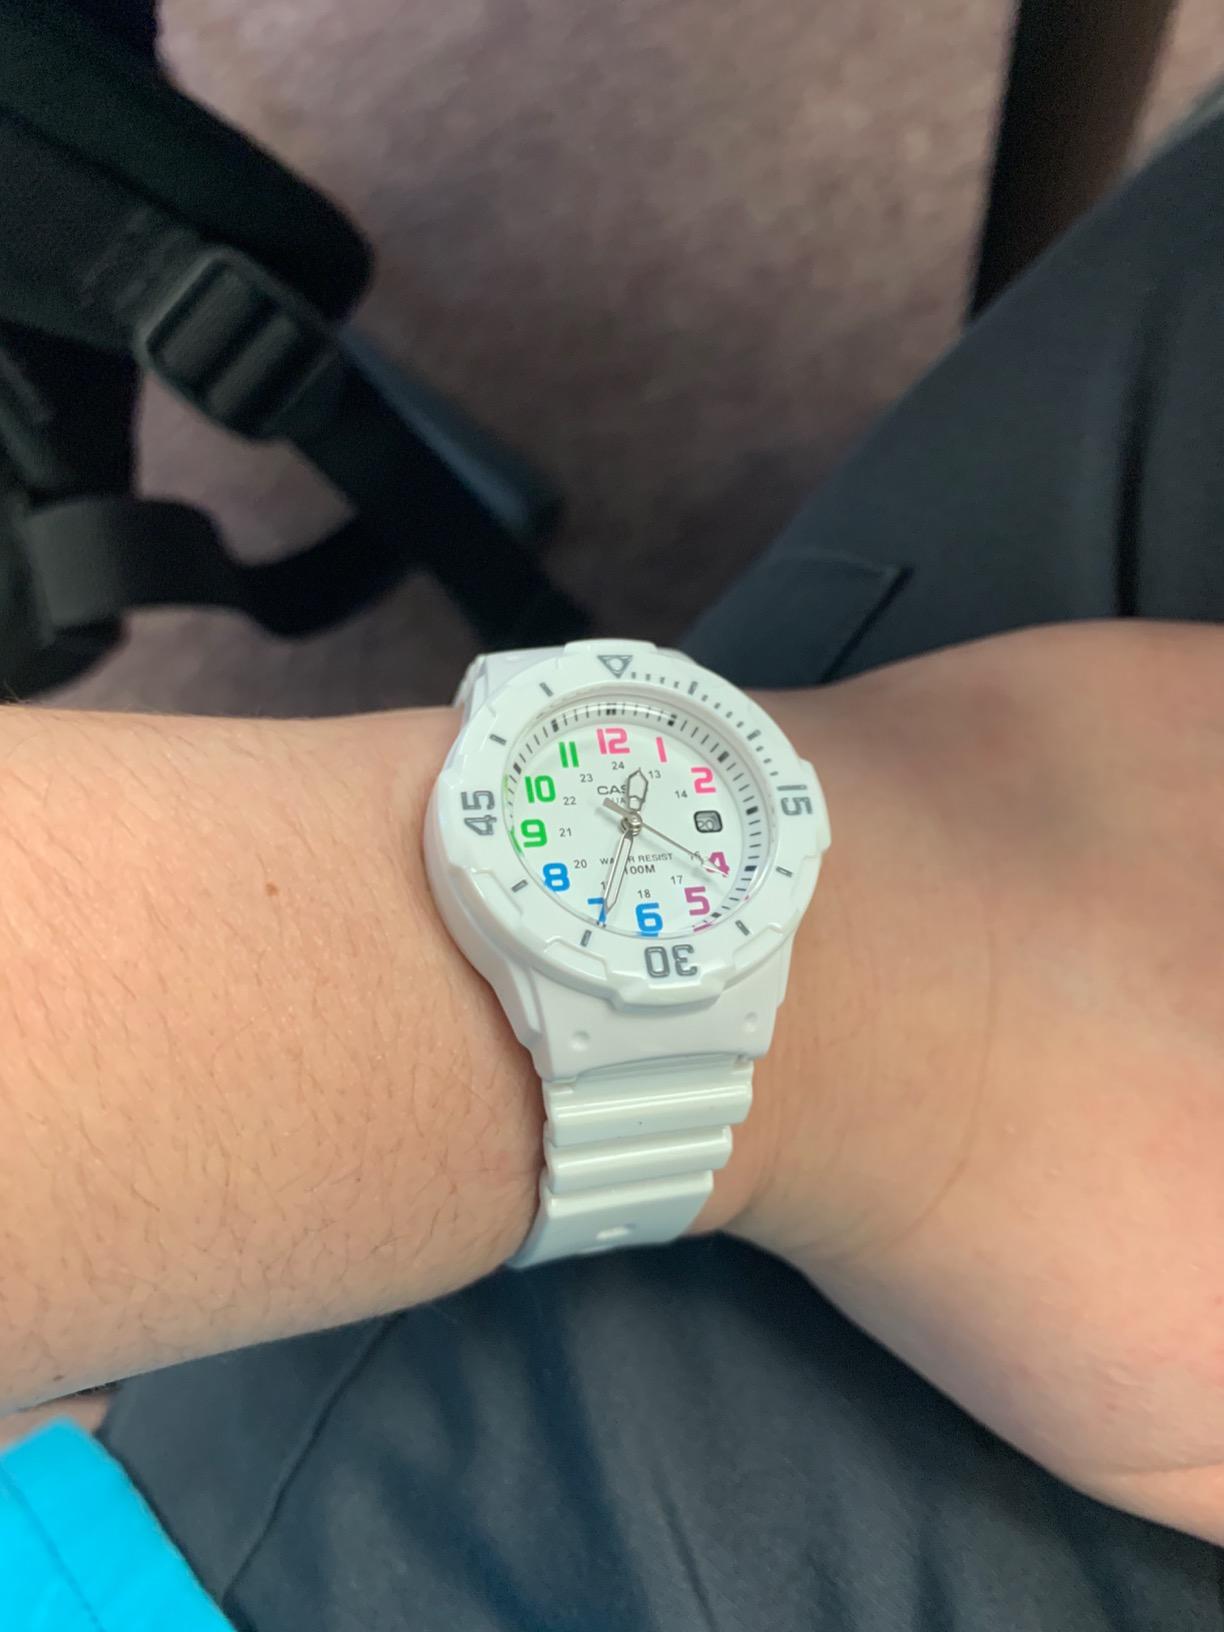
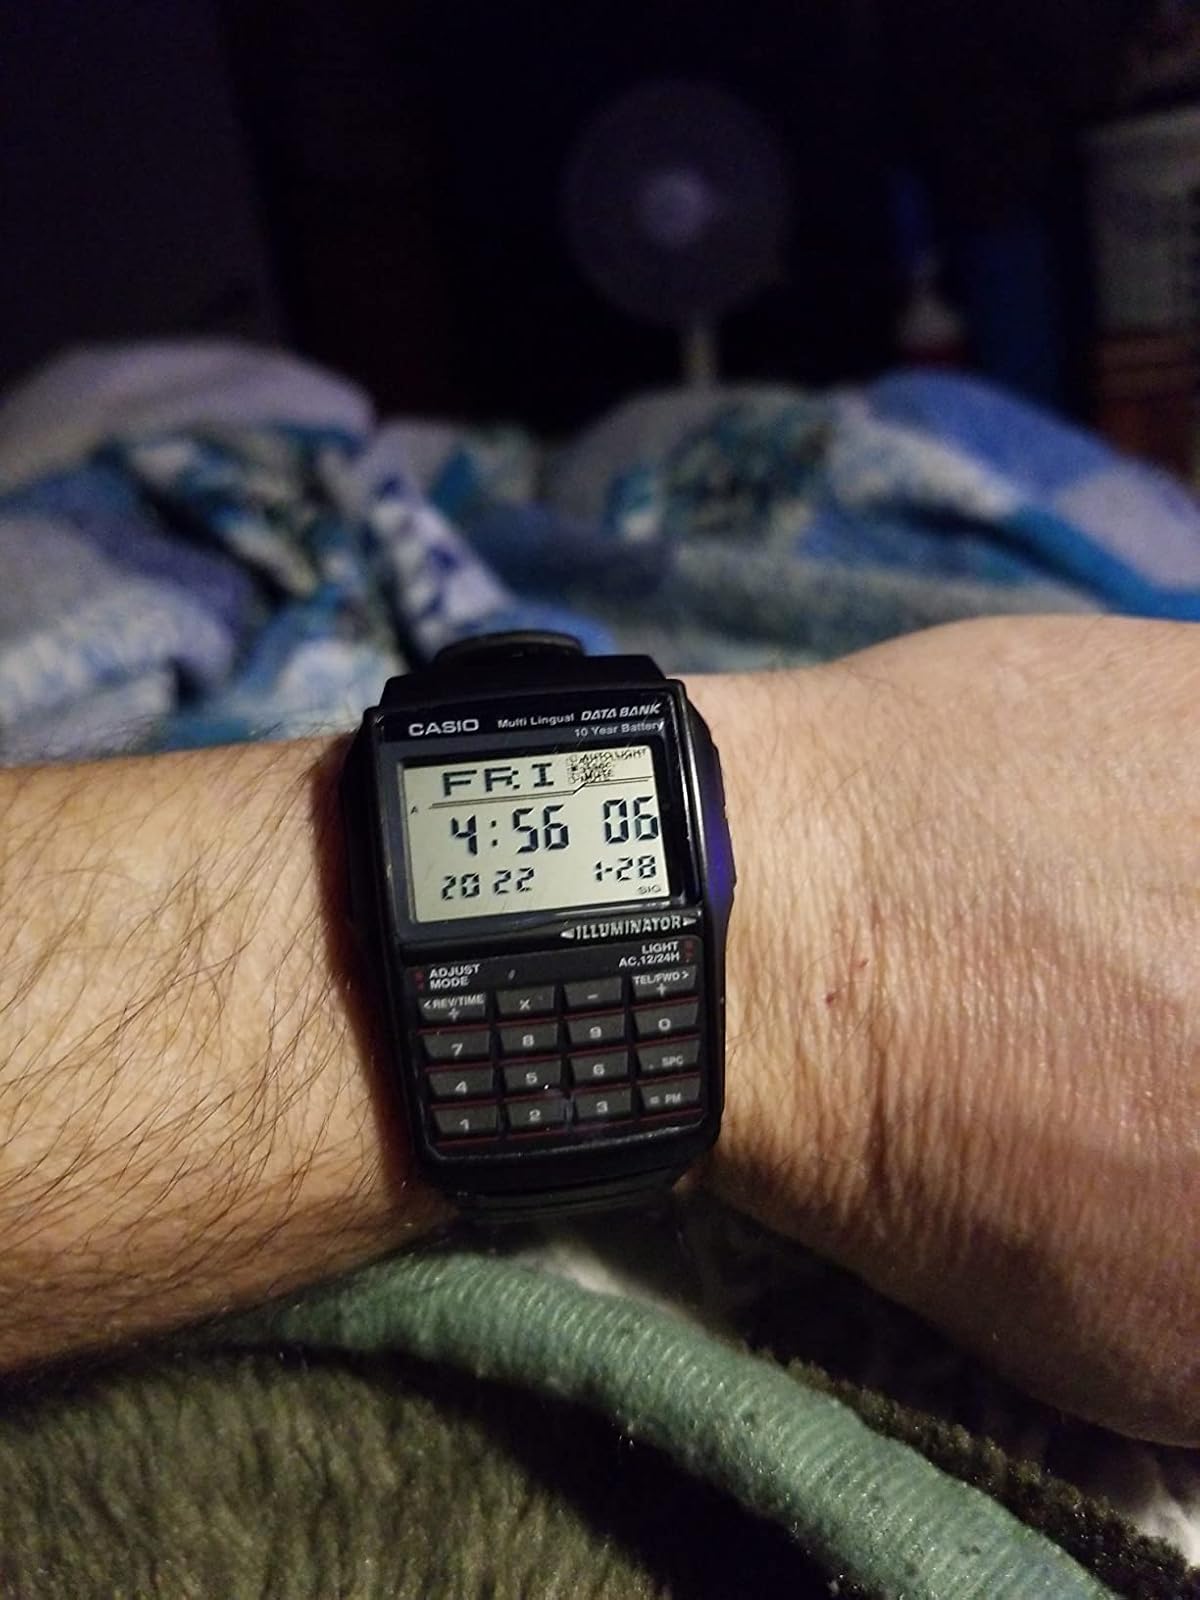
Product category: accessories_watch
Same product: no